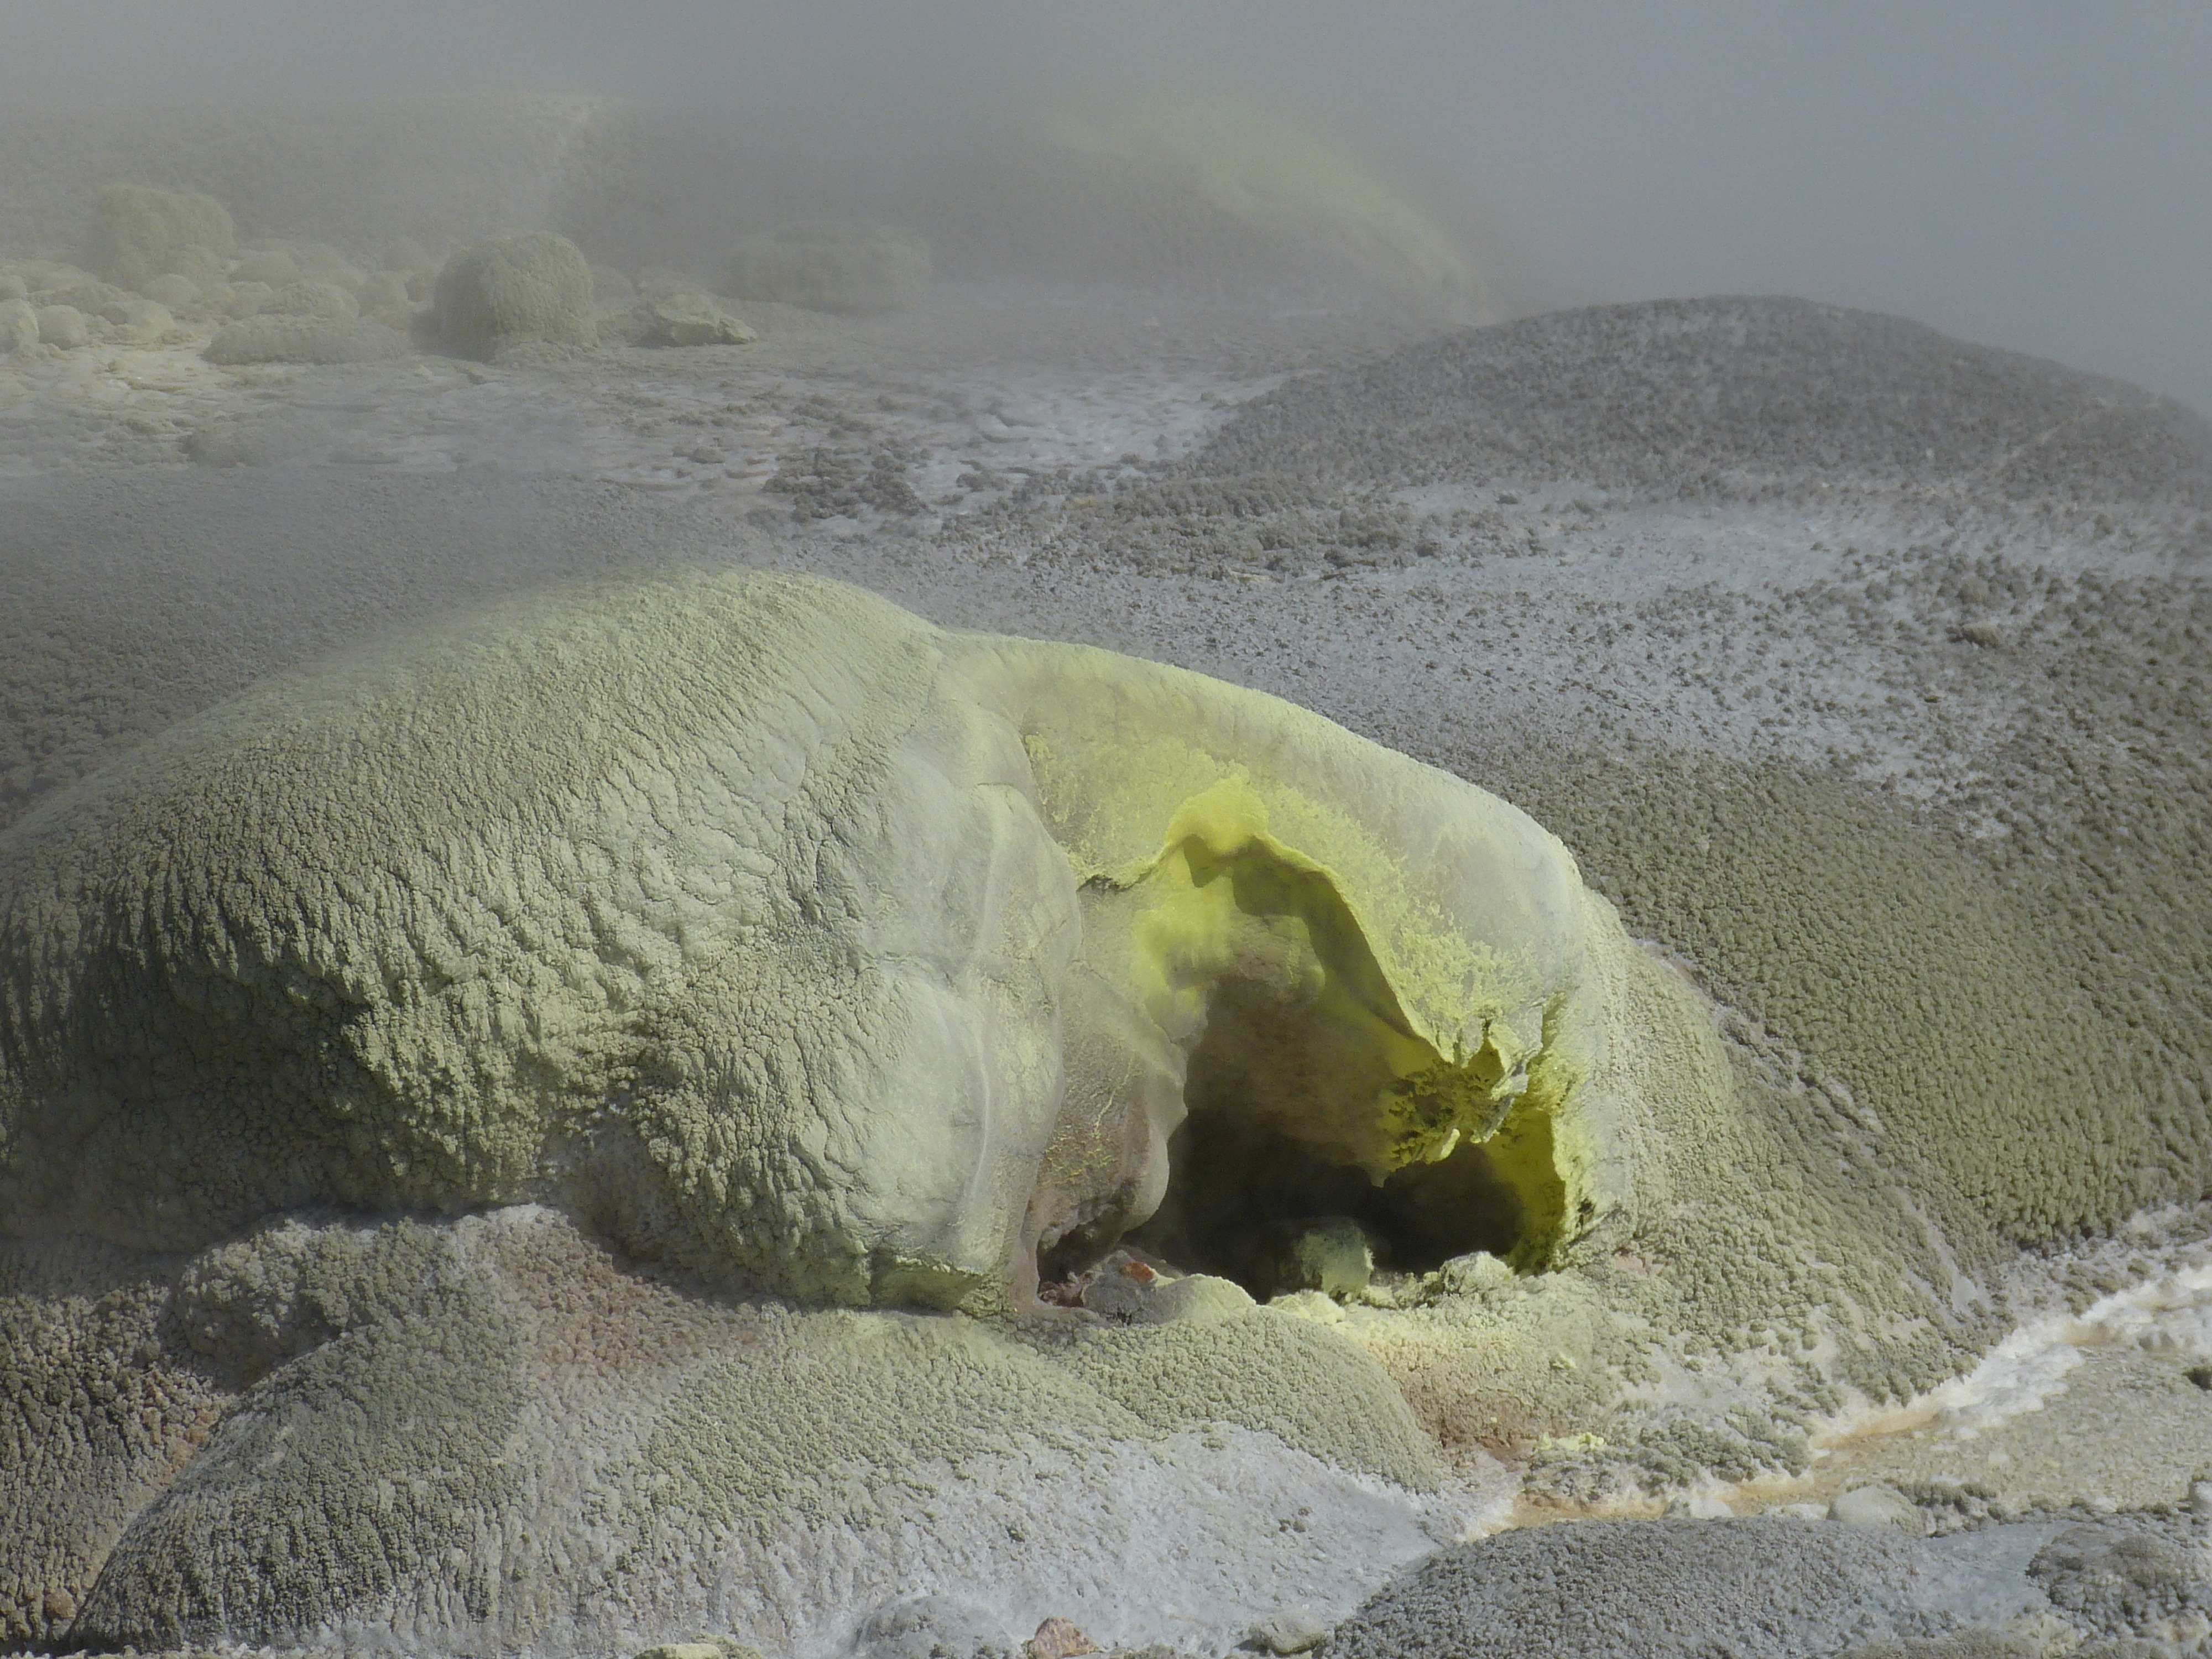
sea, coast, wave, yellow, toxic, new zealand, minerals, volcanic, sulfur, gases, rotorua, north island, volcanism, hot source